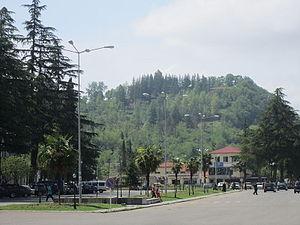
Martvili est une petite ville et le centre d'un district dans la région de Mingrélie-Haute Svanétie en Géorgie occidentale. Sous la domination soviétique, de 1936 à 1990, la localité fut nommée Guéguétchkori en l'honneur du bolchévique géorgien Alexandre Guéguétchkori.